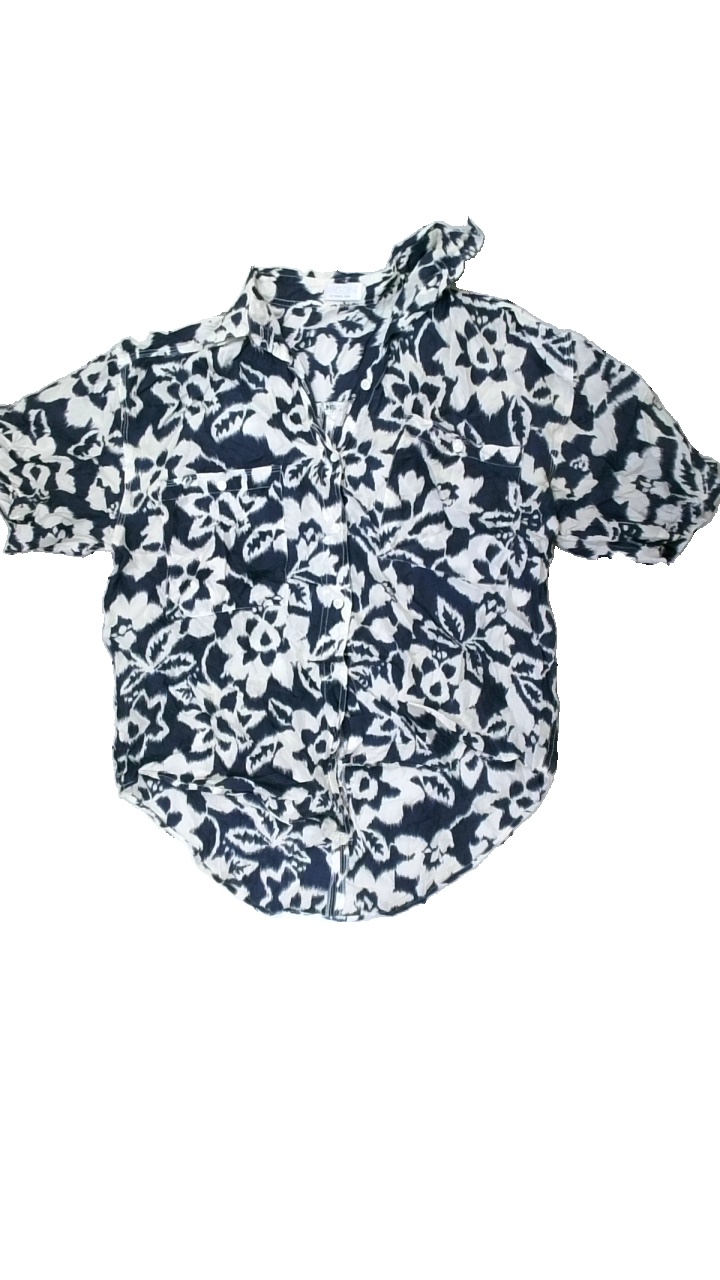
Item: Shirt (Ladies)
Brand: Biaggini
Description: blommig kortärmad skjorta med gul krage
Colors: Blue, White
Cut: Regular
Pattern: Floral print
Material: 100% silk
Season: All
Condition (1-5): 3
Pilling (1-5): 5
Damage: gul krage
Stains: Major
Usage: Export
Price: <50